Ecological niche

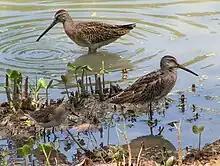
Shorebirds with long legs and long bills, such as these two dowitchers, can feed in slightly deeper water than the semipalmated sandpiper at the water's edge (lower left)

An organism free of interference from other species could use the full range of conditions (biotic and abiotic) and resources in which it could survive and reproduce which is called its fundamental niche. However, as a result of pressure from, and interactions with, other organisms (i.e. inter-specific competition) species are usually forced to occupy a niche that is narrower than this, and to which they are mostly highly adapted; this is termed the realized niche. Hutchinson used the idea of competition for resources as the primary mechanism driving ecology, but overemphasis upon this focus has proved to be a handicap for the niche concept. In particular, overemphasis upon a species' dependence upon resources has led to too little emphasis upon the effects of organisms on their environment, for instance, colonization and invasions.